Ichiro Suzuki (engineer)

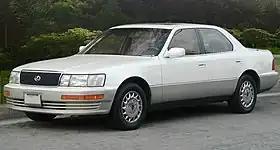
Ichirō Suzuki headed the development of the Lexus LS 400

In 1985, Suzuki sent a team of engineers to New York and California to determine the expectations of luxury consumers. His team developed a set of key criteria that their new sedan had to achieve in order to be successful in the luxury market. Suzuki also developed a series of "no-compromise goals", which were seemingly contradictory or mutually exclusive design targets (e.g. high top speed yet low fuel consumption). These goals became known as "Lexus Musts" which have since been used as benchmark standards for vehicle development within Lexus. As chief engineer, Suzuki ensured that the completed LS 400 sedan met each of the design criteria, intended to exceed rival vehicles in key aspects.